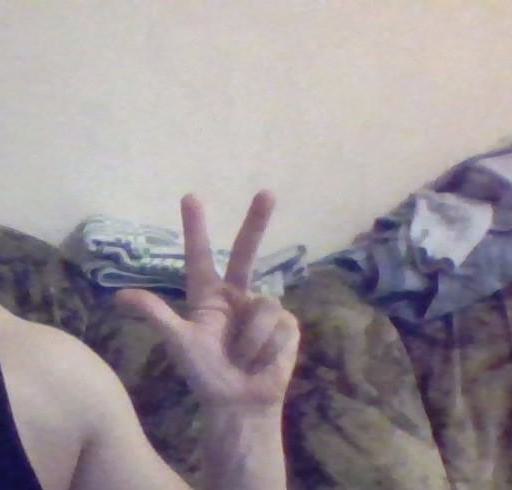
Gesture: three2